Bacolod

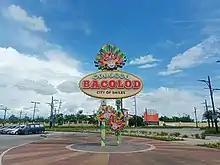
Welcome marker in Bacolod near Forbes Hill by Megaworld

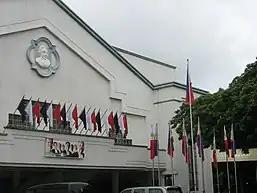
Exterior of the La Salle Coliseum

Bacolod is politically subdivided into 61 barangays. Each barangay consists of puroks and some have sitios.